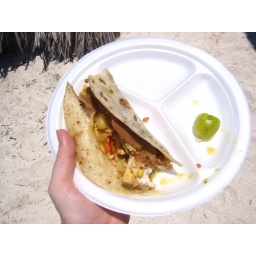
BBQ lunch of fish tacos (dorado) cooked in the side of a rocky hill by our trusty Mexican boat captains